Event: Nepal Earthquake
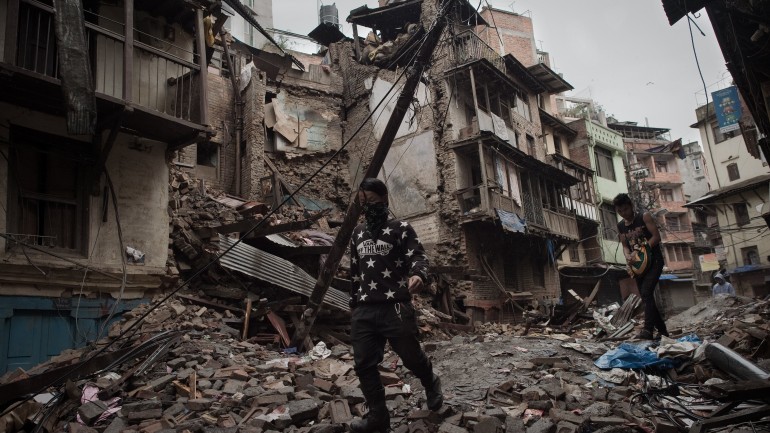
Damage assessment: damage